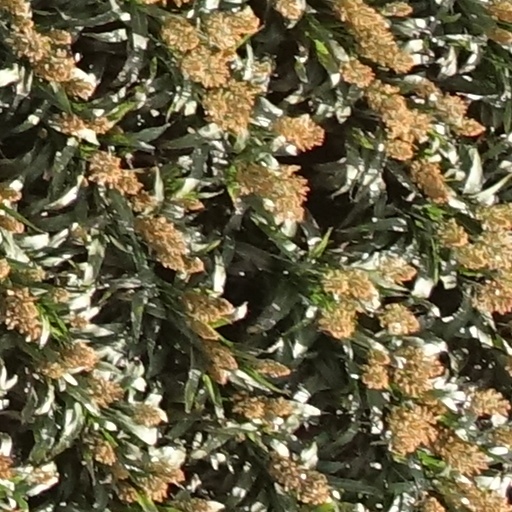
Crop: sorghum